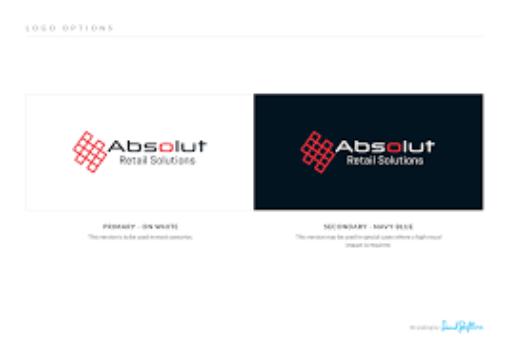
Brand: Absolut
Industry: Others